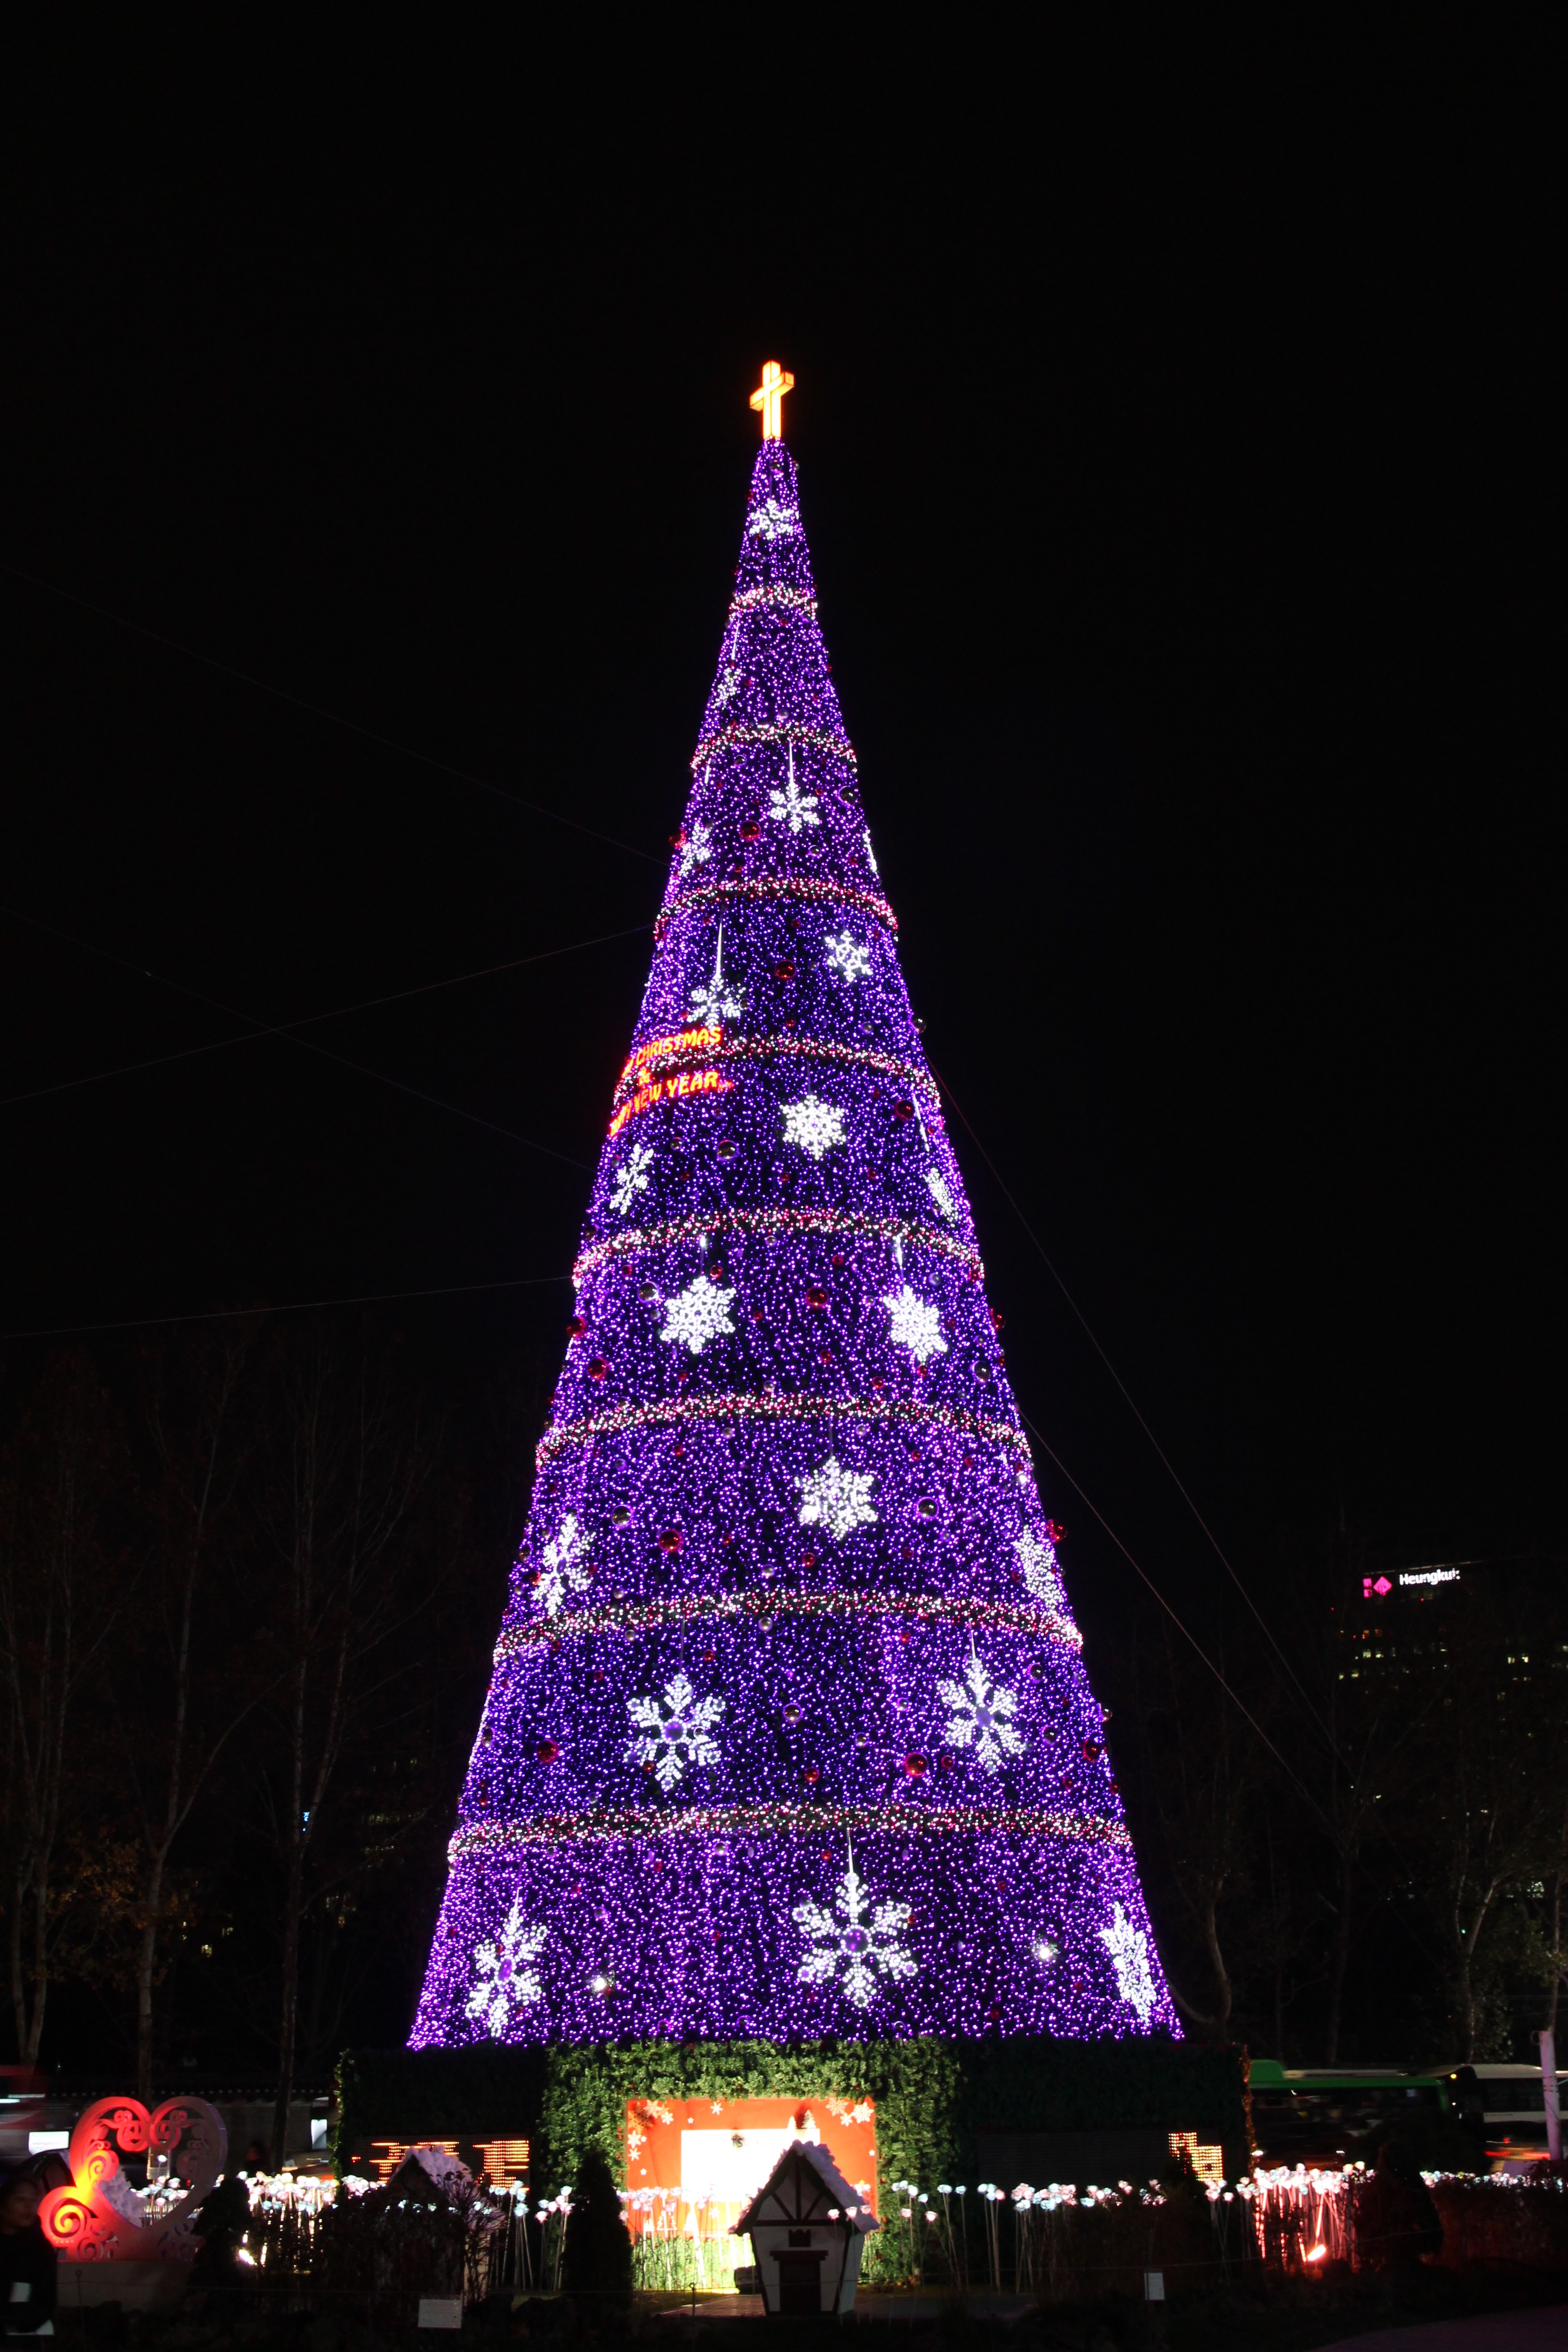
tree, light, night, purple, christmas, decor, christmas tree, christmas decoration, night view, christmas lights